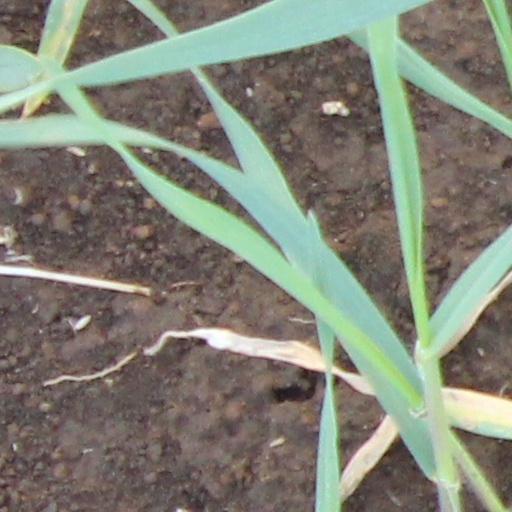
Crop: wheat